Chuba

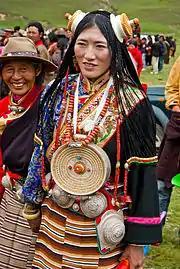

A chuba, also called a chhupa, is a warm ankle-length unisex robe worn in Tibet and by members of the Tibetan diaspora. It is worn with the left side wrapped over the right and bound around the waist by a long sash. The design and material of the chuba varies across Tibetan communities and the climate and season it will be worn in.